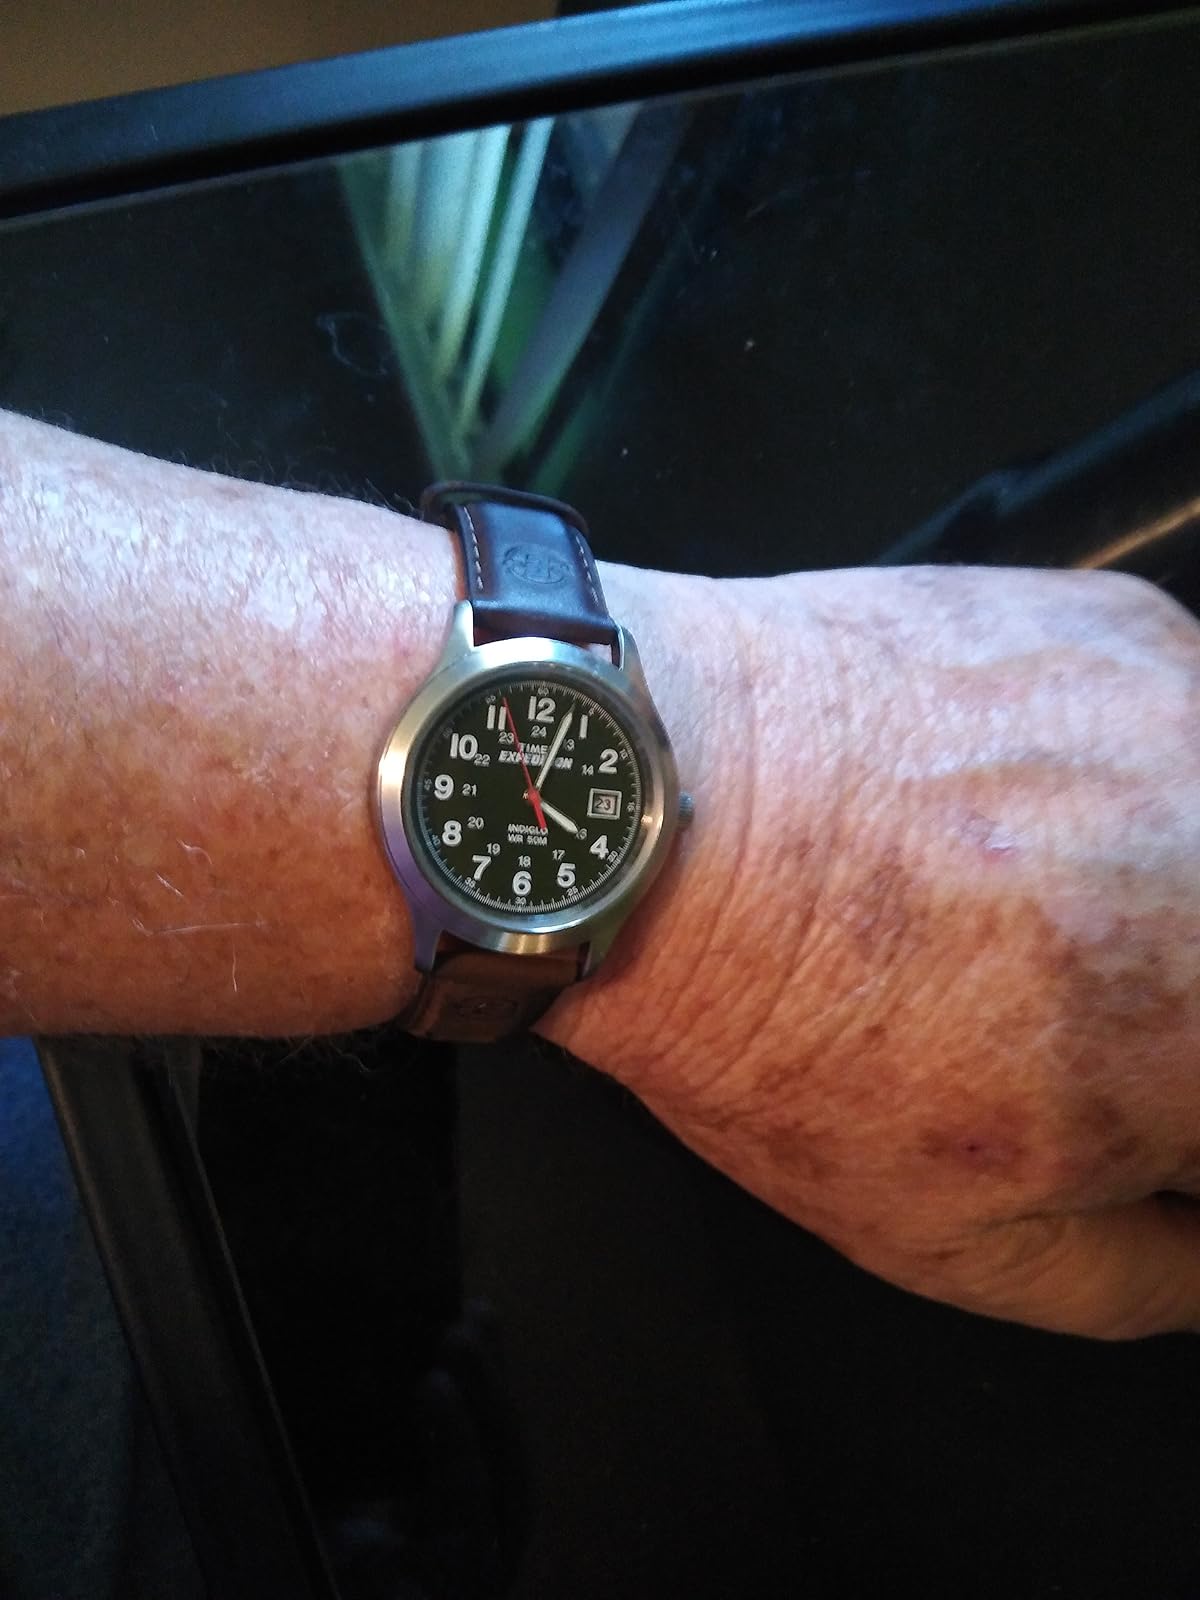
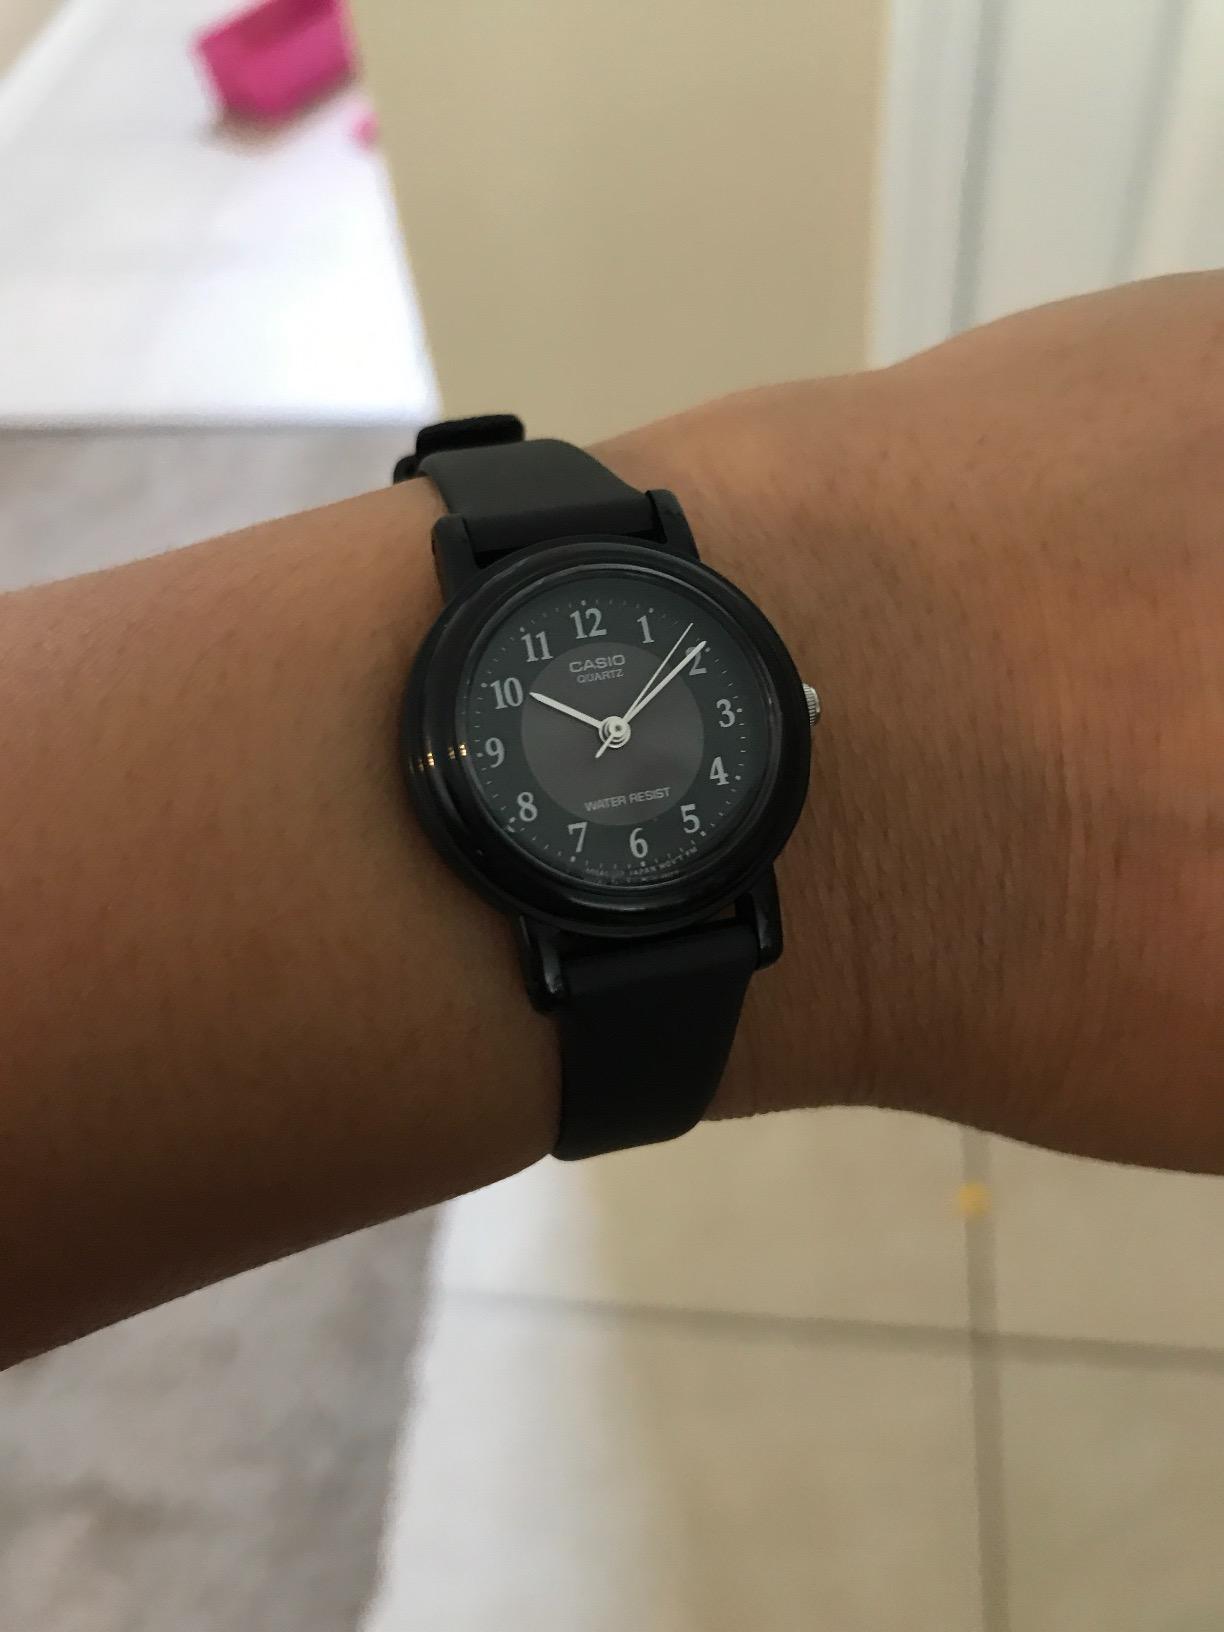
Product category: accessories_watch
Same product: no